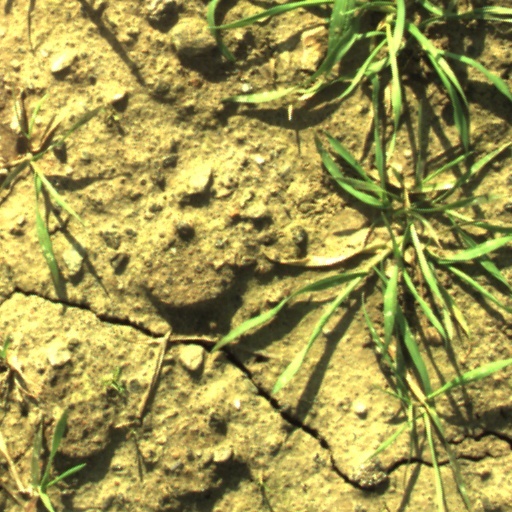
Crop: wheat